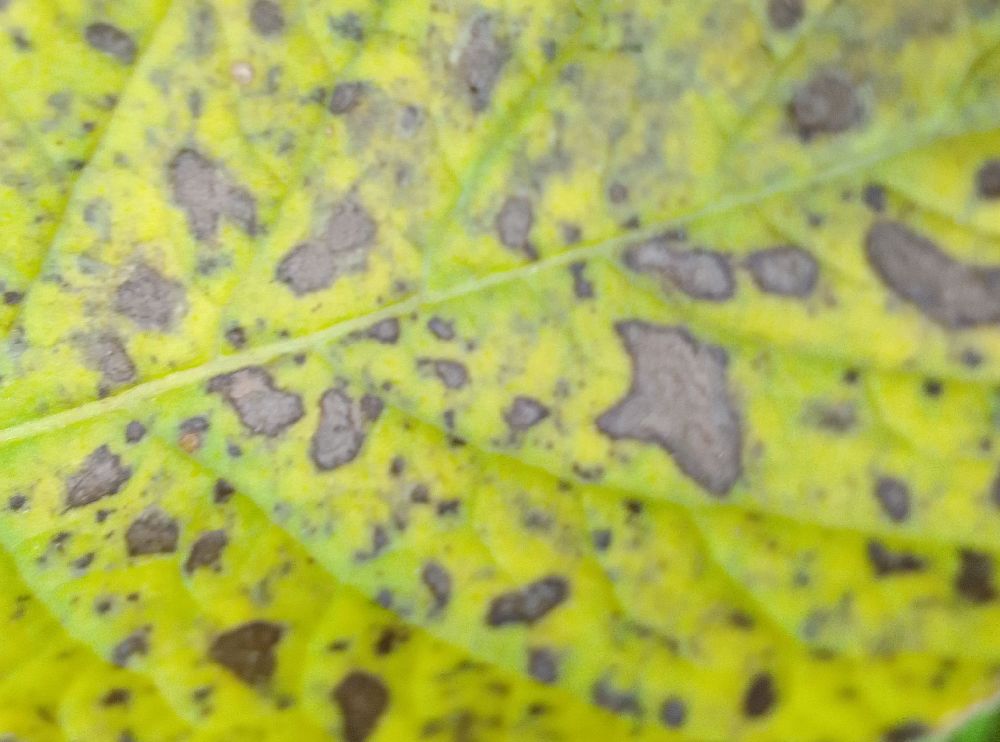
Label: Early blight